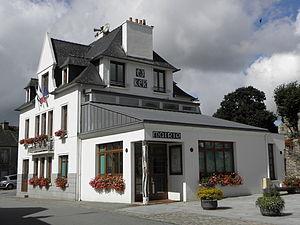
Mairie de Spézet (29).
Spézet [spezɛt] est une commune du département du Finistère, dans la région Bretagne, en France.